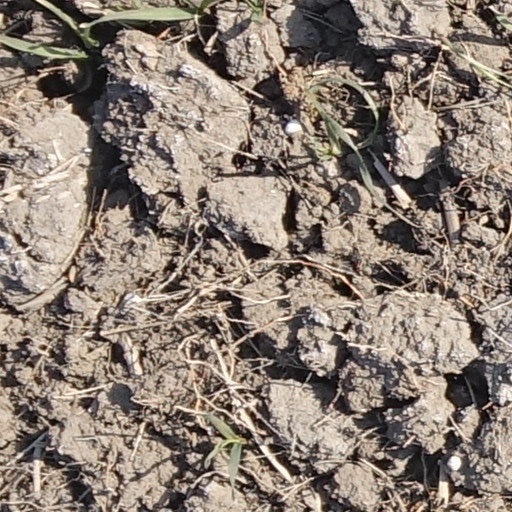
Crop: wheat